Naish Priory

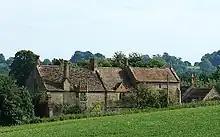
Naish Priory across the fields

The original building work of what stands today at Naish Priory is directly linked to Sir Peter Courtenay (1346–1404), a Knight of the Garter and Royal Household and Constable of Windsor Castle, Lord of East Coker, and his brother William Courtenay (1342–1396) who was Archbishop of Canterbury from 1381 to 1396 and Lord Chancellor of England in 1381 and Sir Peter's tenant at Naish from 1392. Archbishop William de Courtenay was also responsible for major contemporaneous building work at Christ Church, Canterbury, and the foundation at Maidstone College. These De Courtenay brothers were very significant political players on the national stage during the turbulent reigns of Edward III of England and Richard II of England, which resulted in Henry of Lancaster usurping the throne in 1399 to become Henry IV of England. Also significant to completion of the 14th/15th-century work at Naish was their younger de Courtenay brother, Sir Philip Courtenay, Richard II's Lord Lieutenant of Ireland and High Admiral of the Western Seas, who took over from William the Archbishop as Peter's tenant at Naish when William the Archbishop died in 1396.